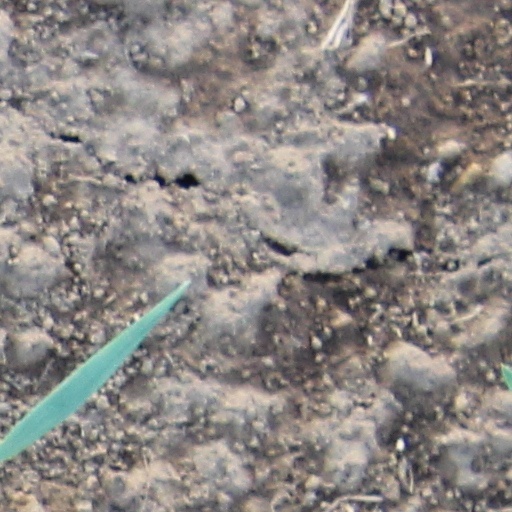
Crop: wheat